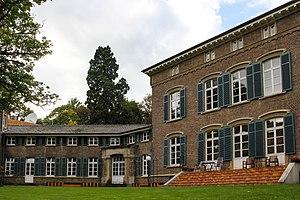
Le château Rigal est une villa au centre de l'arrondissement de Bad Godesberg à Bonn.